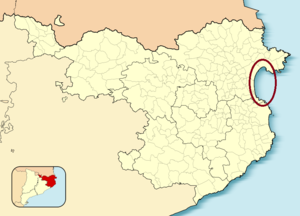
Le golfe de Roses ou golfe de Rosas est une baie située en mer Méditerranée, la plus au nord de la côte catalane.